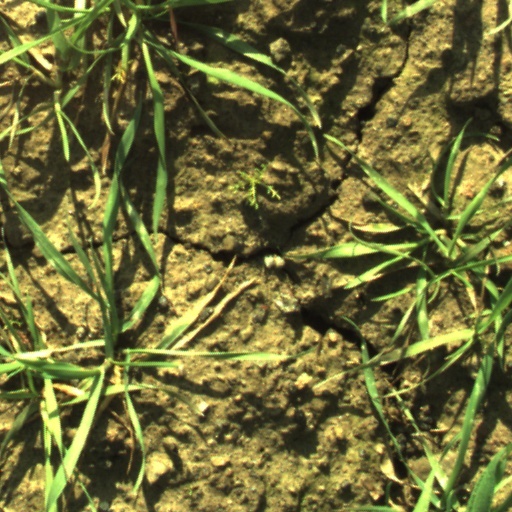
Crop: wheat